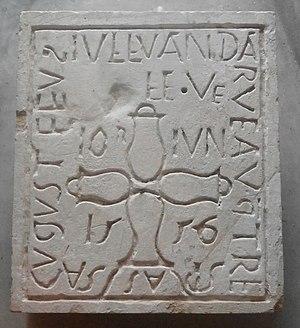
Dalle funéraire de l'église Saint-Sylvain
Beaumont-Village est une commune française située dans le département d'Indre-et-Loire en région Centre-Val de Loire.